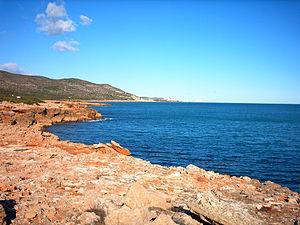
Le parc naturel de la Sierra d'Irta est situé dans la province de Castellón dans la Communauté valencienne.